Effects of climate change on agriculture

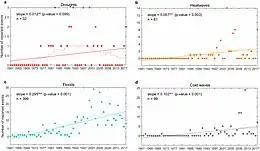
The observed increase in extreme weather events in Europe, from 1964 to 2015.

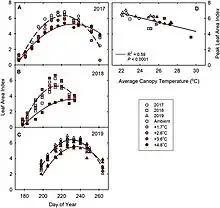
Soybean plants grow less and develop a smaller leaf area as they are exposed to temperatures beyond what they are historically used to.

Agriculture is sensitive to weather, and major events like heatwaves or droughts or heavy rains (also known as low and high precipitation extremes) can cause substantial losses. For example, Australia's farmers are very likely to suffer losses during the El Nino weather conditions, while 2003 European heat wave led to 13 billion euros in uninsured agriculture losses. Climate change is known to increase the frequency and severity of heatwaves, and to make precipitation less predictable and more prone to extremes, but since climate change attribution is still a relatively new field, connecting specific weather events and the shortfalls they cause to climate change over natural variability is often difficult. Exceptions include West Africa, where the climate-induced intensification of extreme weather was found to have already decreased millet yields by 10–20%, and sorghum yields 5–15%. Similarly, it was found that climate change had intensified drought conditions in Southern Africa in 2007, which elevated food prices and caused "acute food insecurity" in the country of Lesotho. Agriculture in Southern Africa was also adversely affected by drought after climate change intensified the effects of 2014–2016 El Niño event.